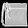
Label: Bag